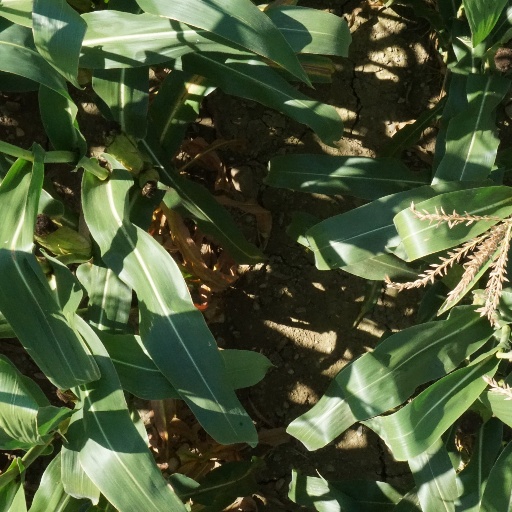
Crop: maize; corn